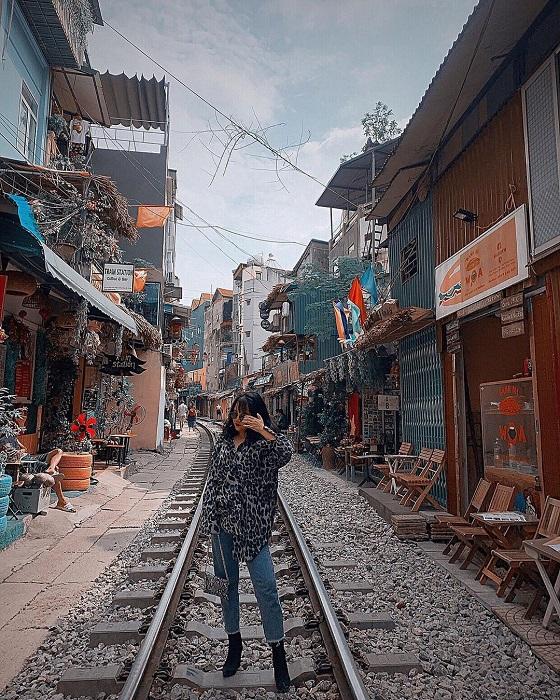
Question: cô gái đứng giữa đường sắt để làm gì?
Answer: tạo dáng chụp ảnh